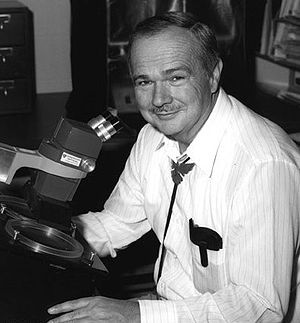
Eugene Merle Shoemaker
Eugene Shoemaker ved et mikroskop
Eugene "Gene" Merle Shoemaker var en amerikansk geolog, der er bedst kendt som en af opdagerne af kometen Shoemaker-Levy 9 sammen med sin kone Carolyn Shoemaker og den canadiske astronom David Levy.